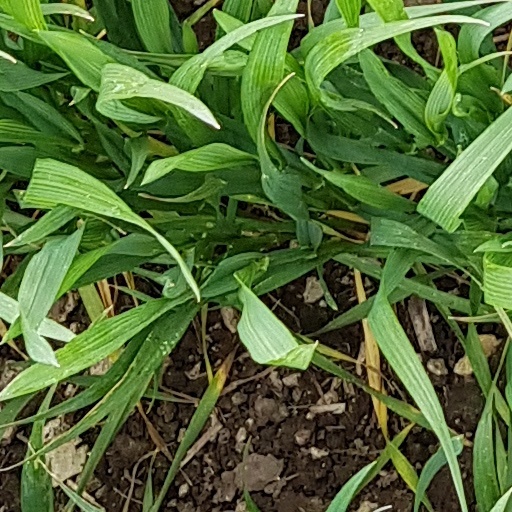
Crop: wheat